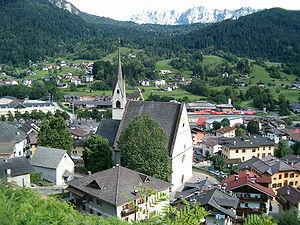
Primiero San Martino di Castrozza est une commune italienne d'environ 5 400 habitants située dans la province autonome de Trente dans la région du Trentin-Haut-Adige dans le nord-est de l'Italie. Elle a été créée le 1ᵉʳ janvier 2016 par la fusion de Fiera di Primiero, Siror, Tonadico et Transacqua.
Fiera di Primiero est une ancienne commune italienne de moins de 1 000 habitants située dans la province autonome de Trente dans la région du Trentin-Haut-Adige dans le nord-est de l'Italie. Elle fusionne le 1ᵉʳ janvier 2016 avec Siror, Tonadico et Transacqua pour former Primiero San Martino di Castrozza.
La vallée de Primiero est située dans l'est du Trentin. Elle se compose de trois municipalités : Primiero San Martino di Castrozza, Imer et Mezzano.